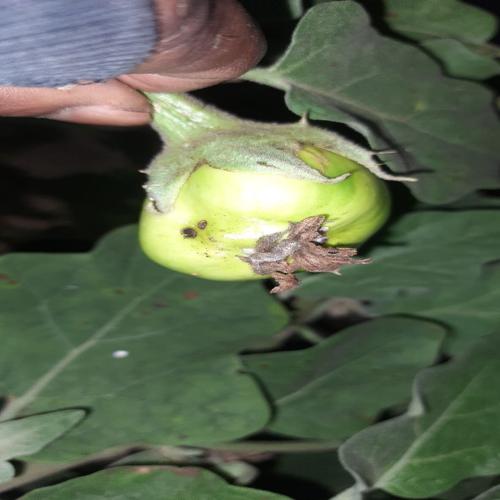
Label: Shoot and Fruit Borer